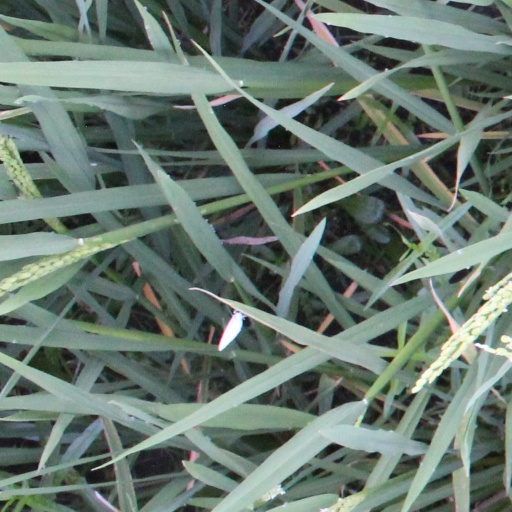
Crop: rice